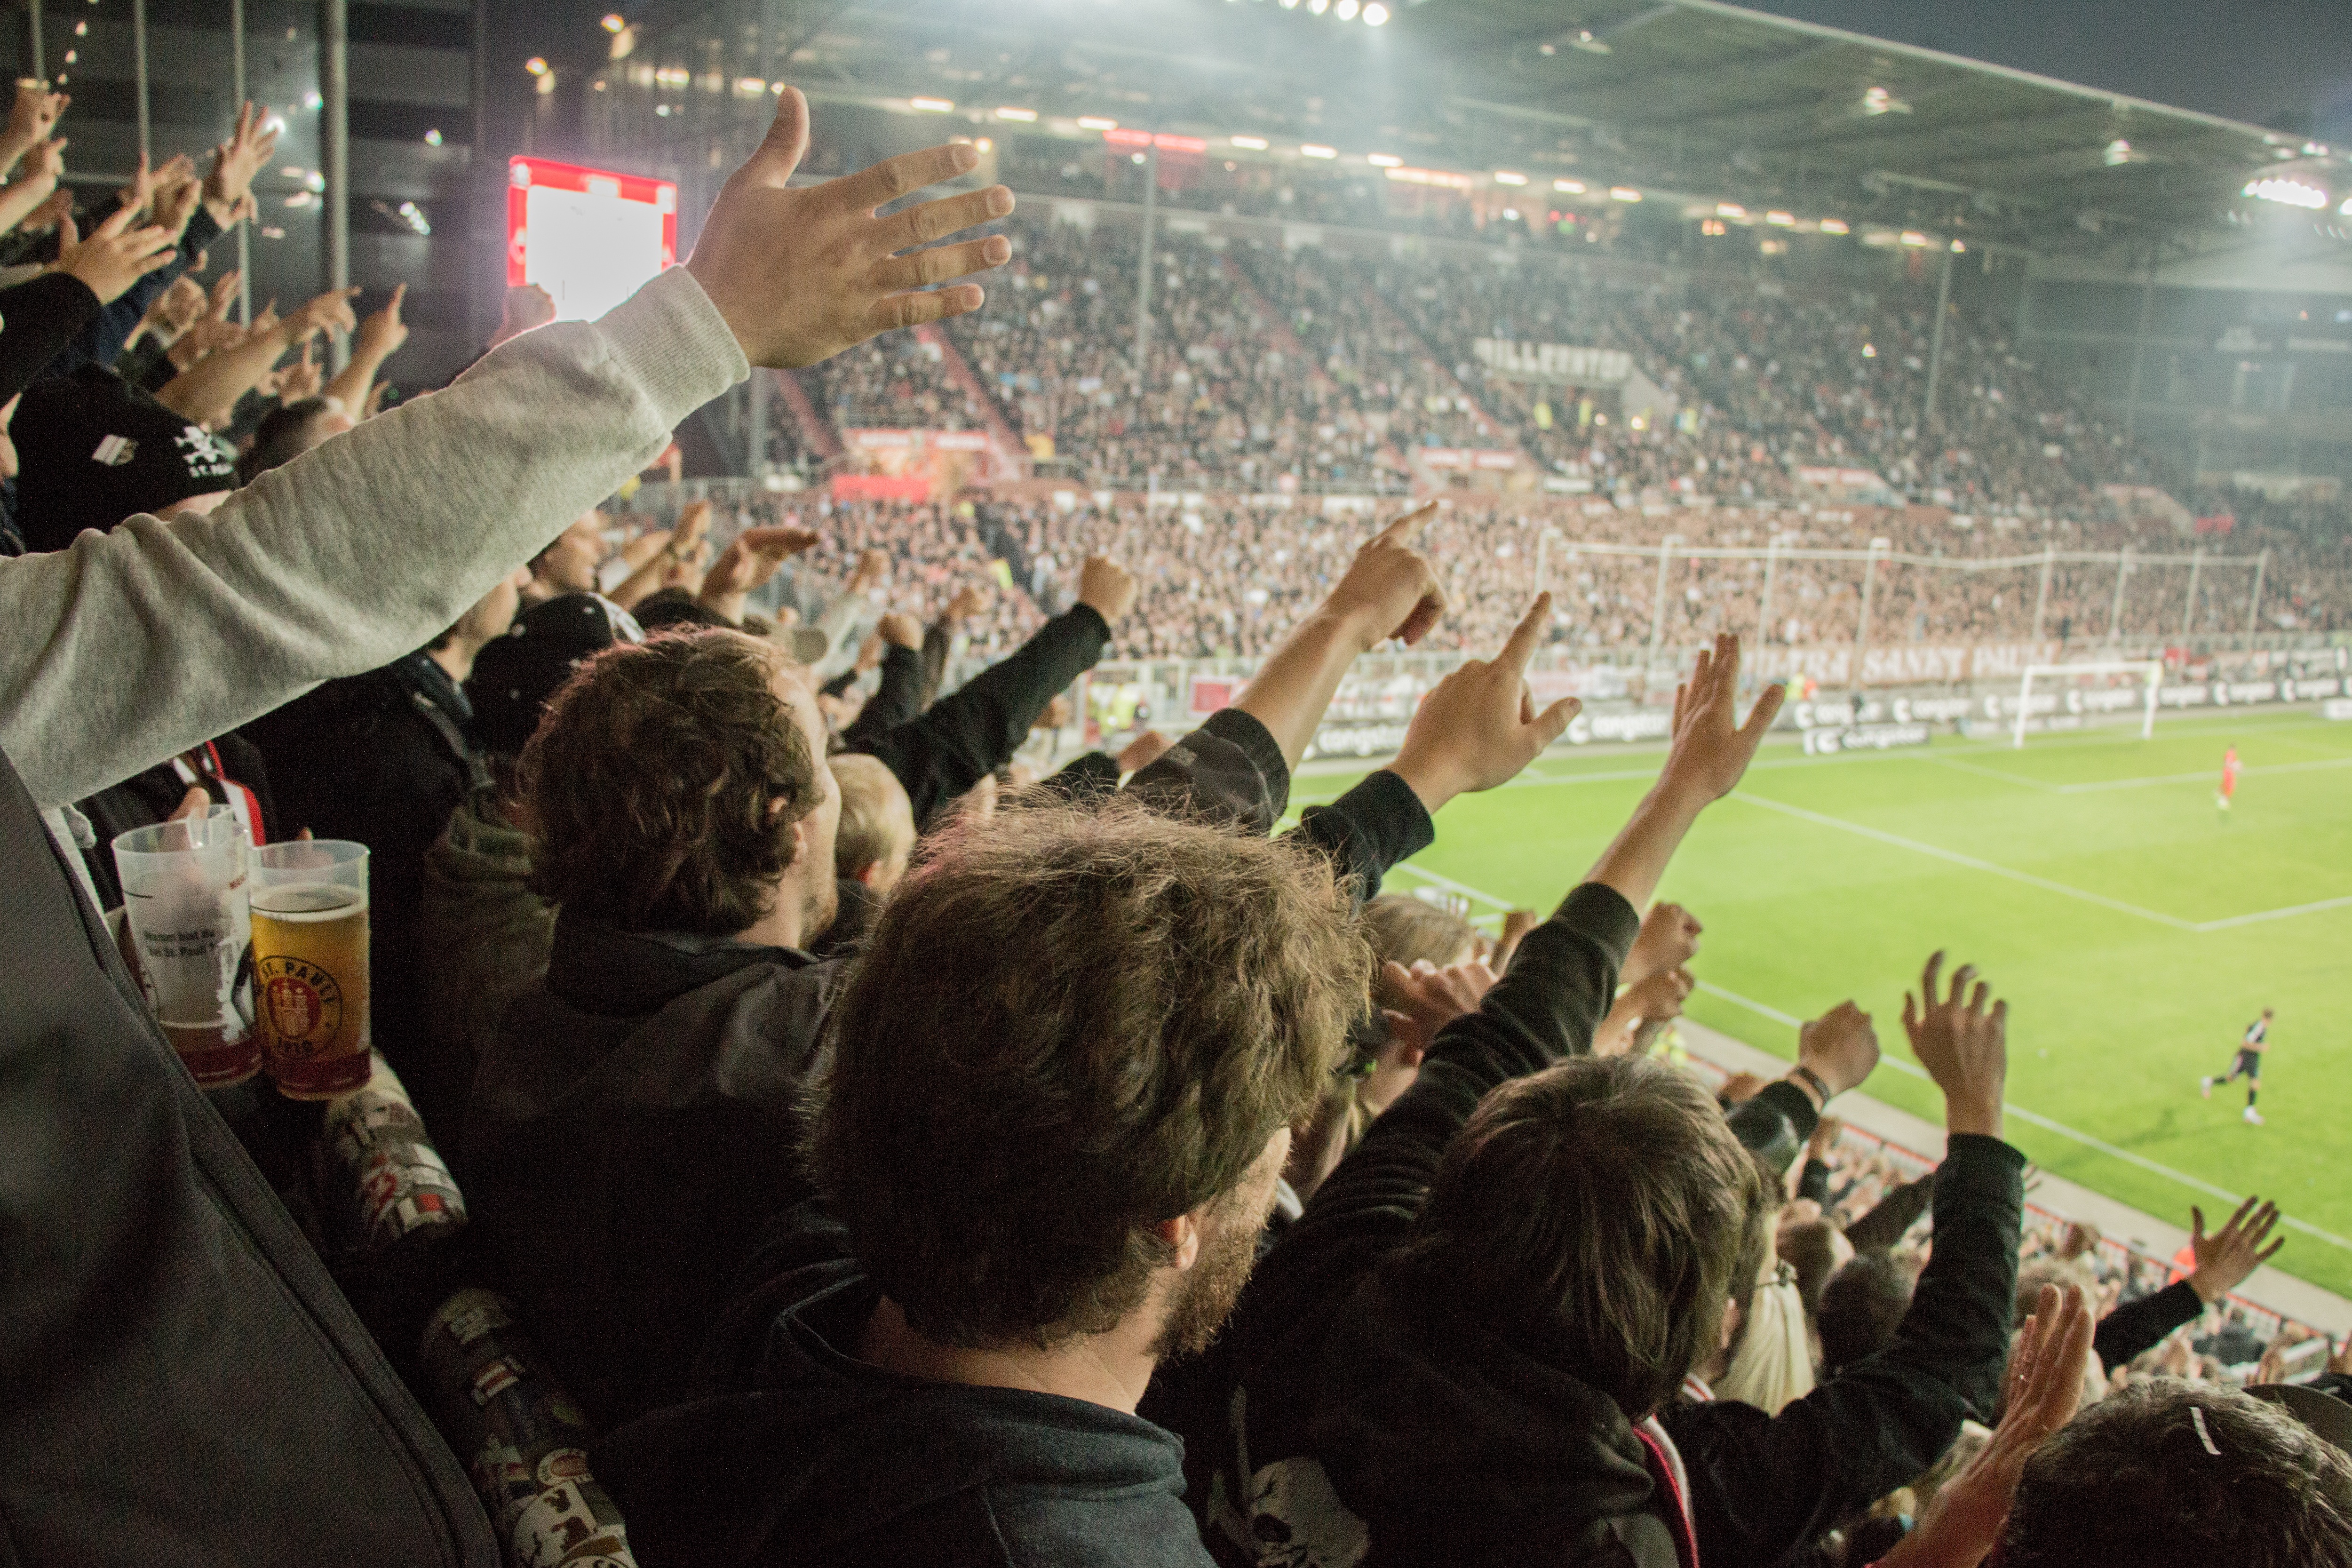
structure, crowd, audience, football, stadium, cheers, flags, rush, victory, fans, football match, football deco, sport venue